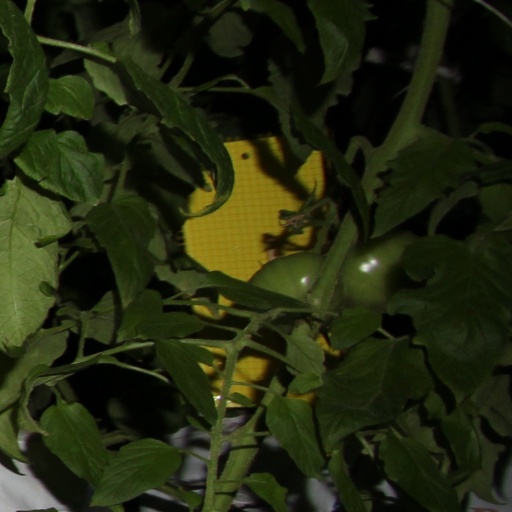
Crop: tomato